St Michael's College, Enniskillen

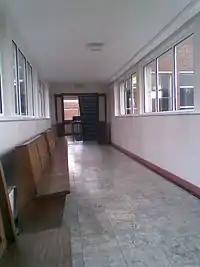
A small corridor in the school leading to the year 14 studyhall

In 1977, Peadar Livingstone briefly held the position of president, before assuming parish duties in Broomfield, County Monaghan, near his native Castleblayney. By the time he took up the post, he was already known for his local historical work, "The Fermanagh Story"; he completed "The Monaghan Story" in 1980. He was succeeded at the end of the year by Macartan McQuaid, also a native of County Monaghan.